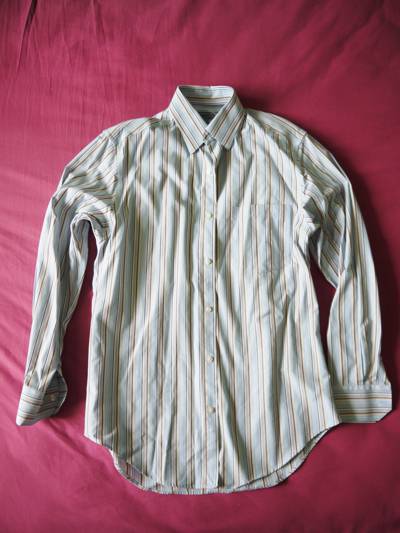
Waste category: clothes